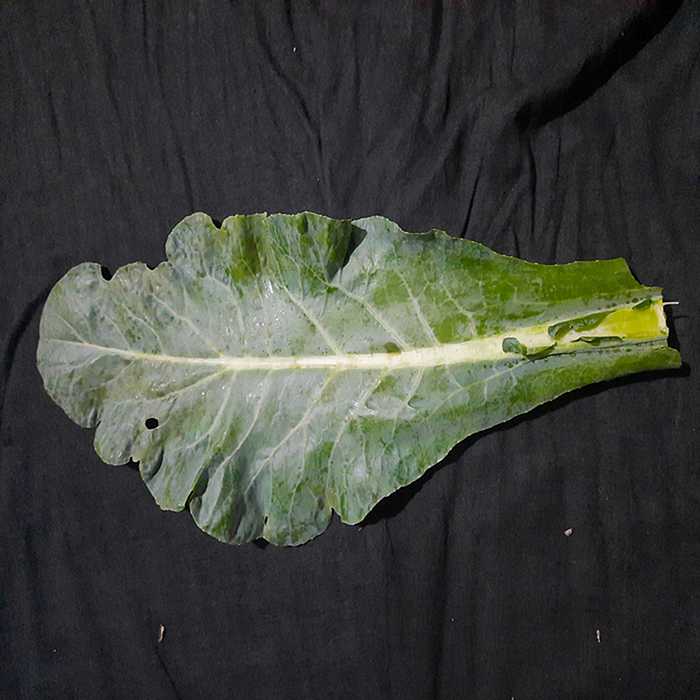
Plant: Cauliflower
Label: Fresh leaf